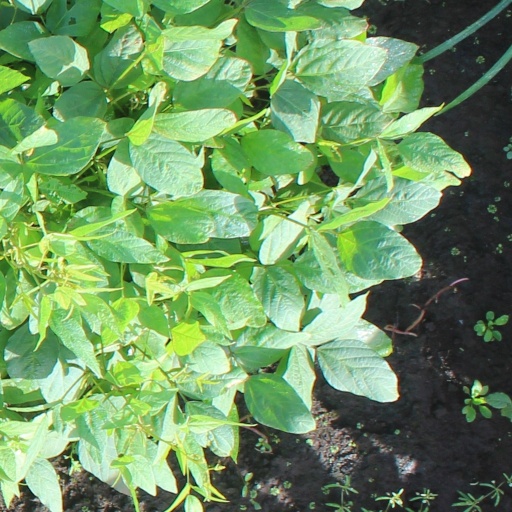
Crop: soybean